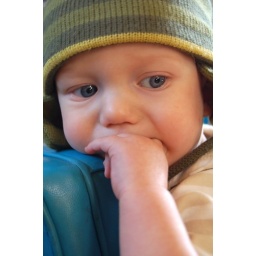
it's been chilly in the house lately so he's wearing a hat